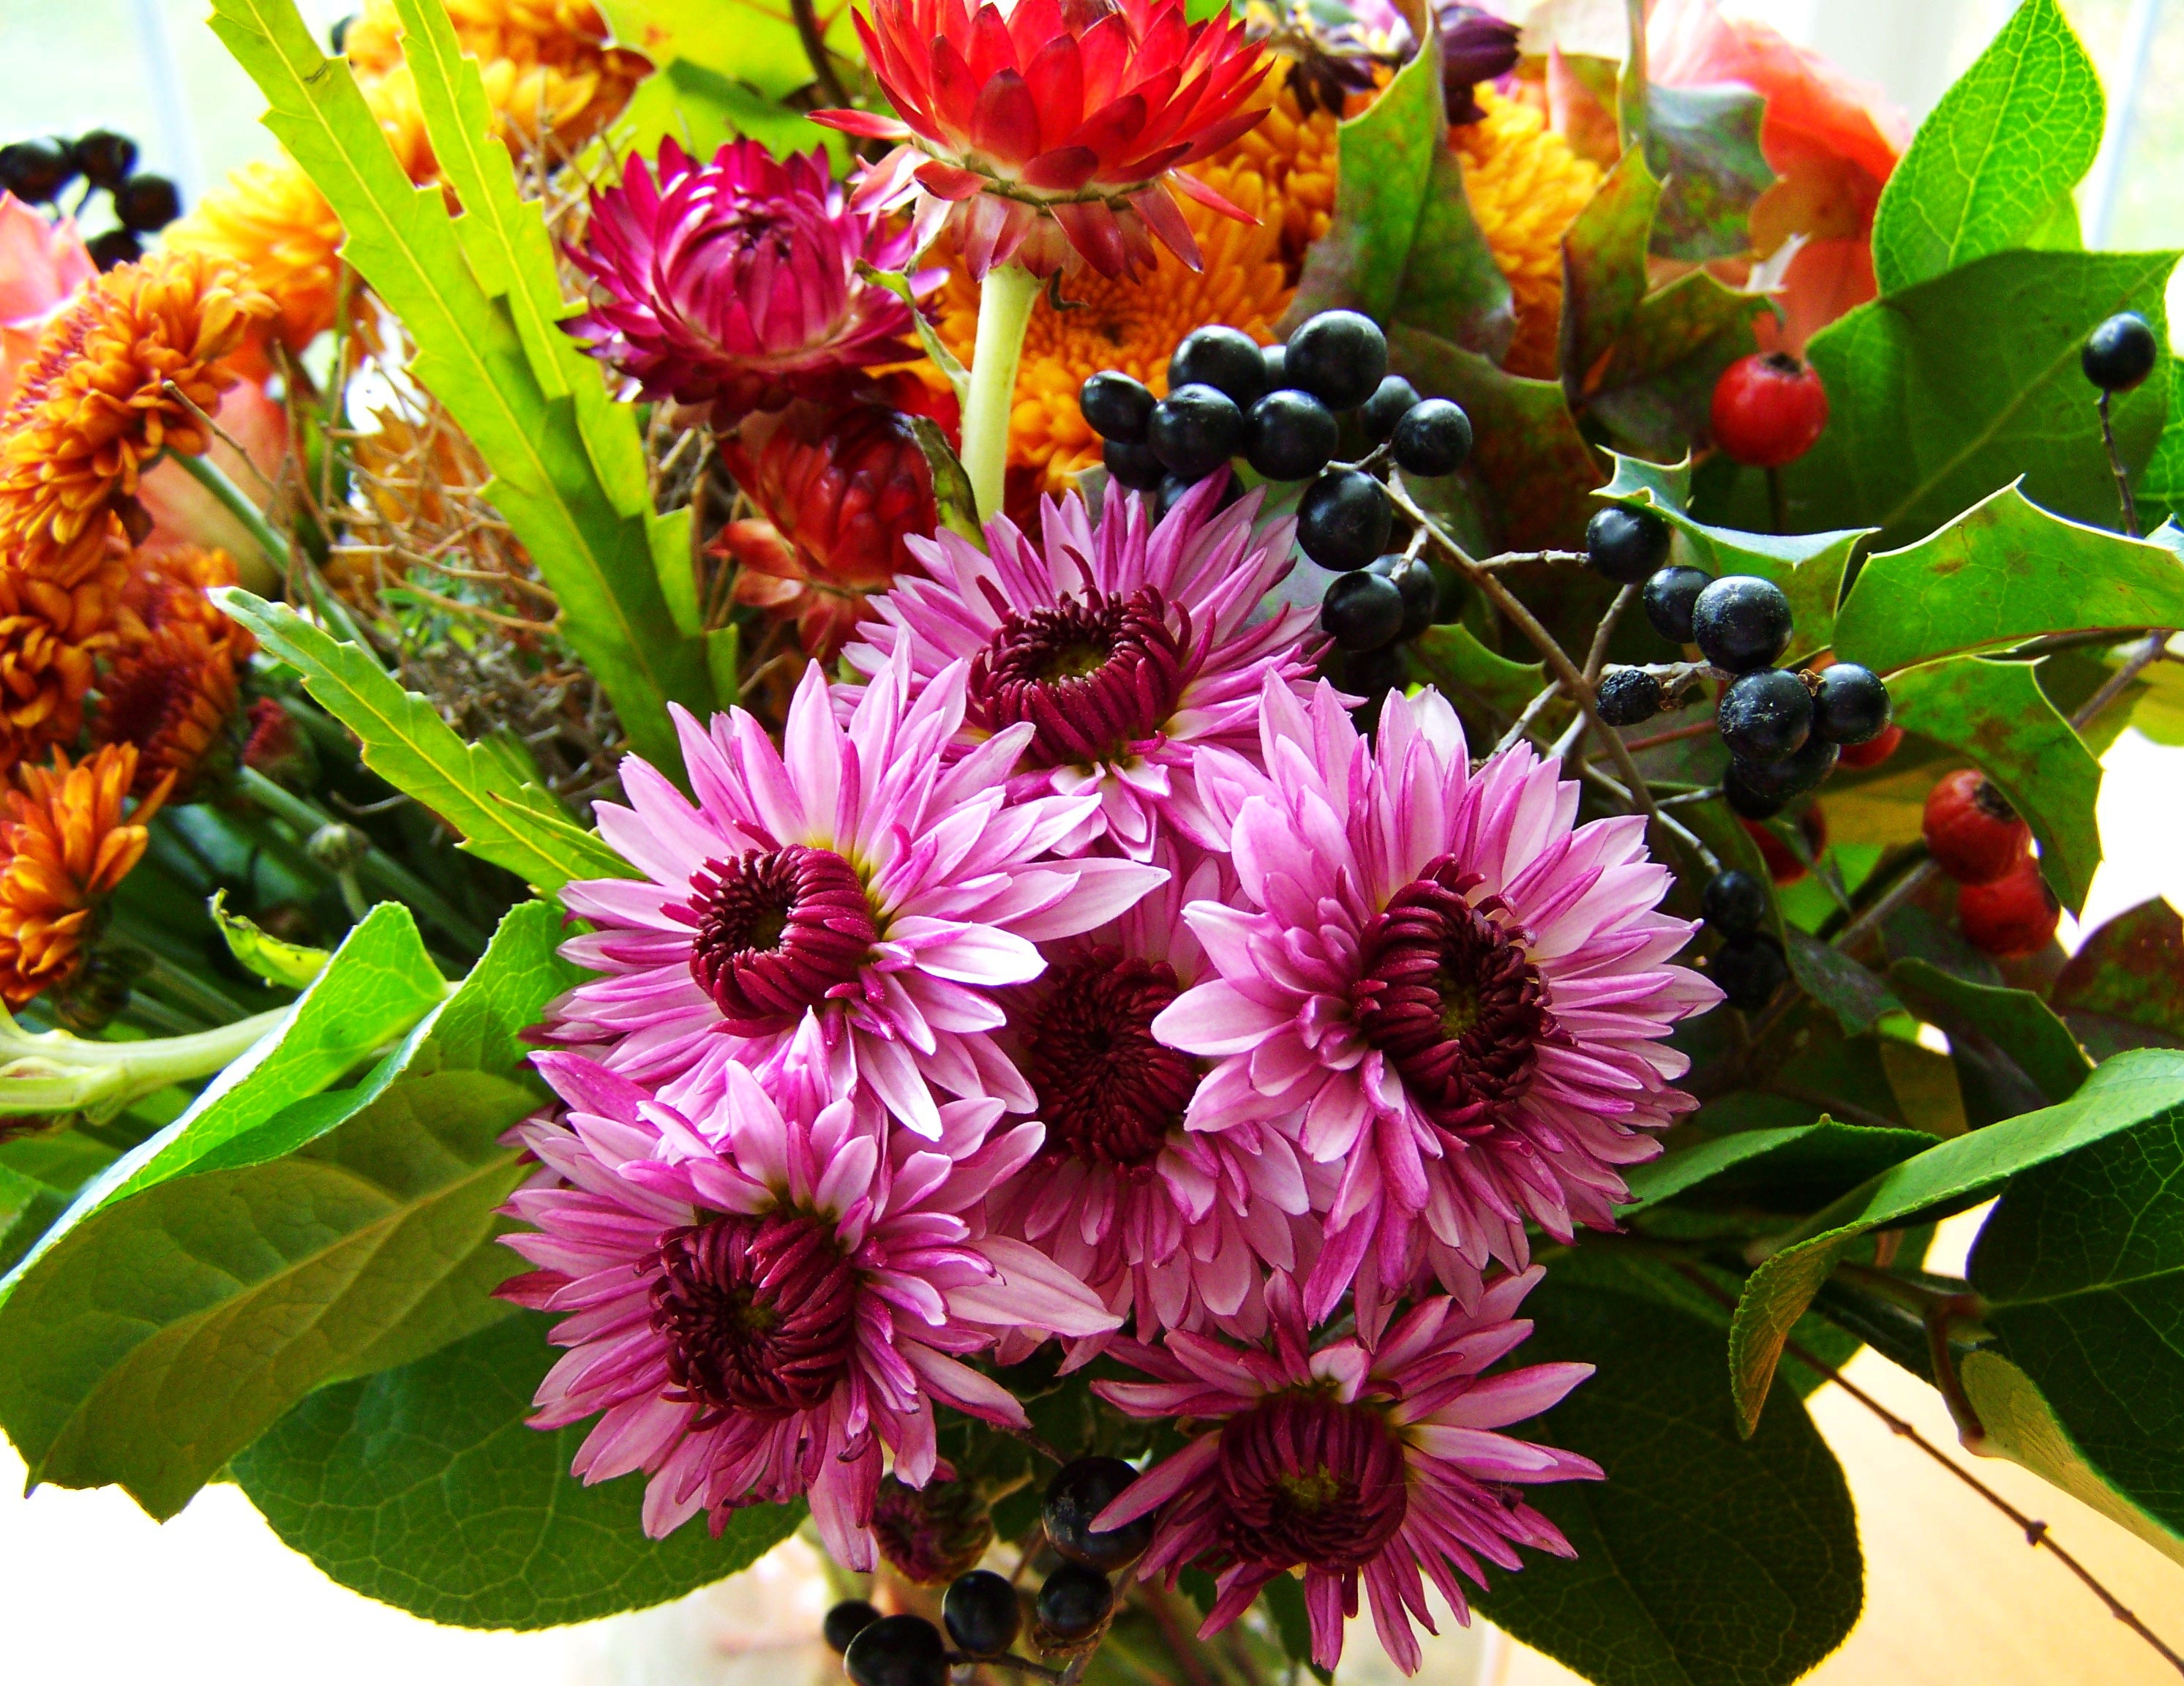
plant, flower, color, flora, shrub, aster, cut flower, floristry, bunch of flowers, flowering plant, daisy family, flower bouquet, floral design, annual plant, land plant, chrysanths, flower arranging